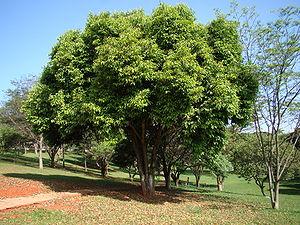
Le Jamblon, Jamblong, Tété négresse, Pesjua extranjera, Jambolan, Jamelonier, ou de son nom scientifique Sysygium cumini, est un arbre tropical à feuilles persistantes de la famille des Myrtaceae.